Tsunami Surge

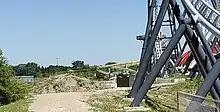
The construction site of Tsunami Surge in 2020.

More plans were announced at the American Coaster Enthusiasts' No Coaster Con event on January 18, 2020, in which the park announced that groundbreaking was in early-January, and had released the renderings for the attraction. Later in March of that year, the park had temporarily paused construction due to the COVID-19 pandemic.